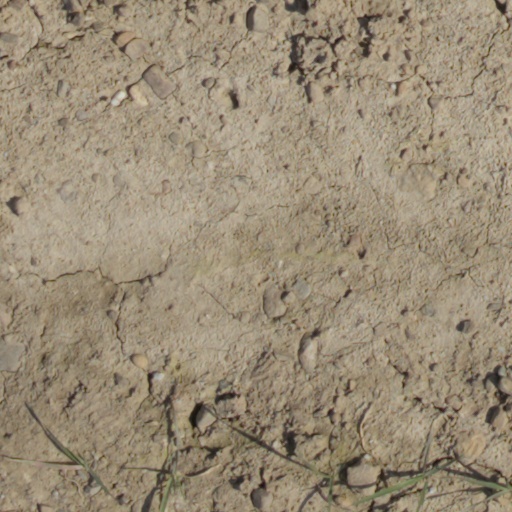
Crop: wheat